Dutch elm disease

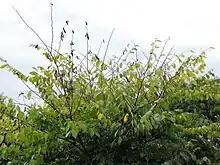
Branch death, or flagging, at multiple locations in the crown of a diseased elm

Dutch elm disease (DED) is caused by ascomycete microfungi. Three species are now recognized: